RAF West Ruislip

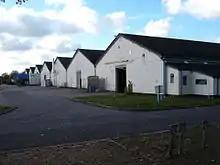
Shed No.1 was the only original storage shed on the site

The Air Ministry wrote to the land surveyors employed by Edward Hilliard on 3 September 1919 to announce they wished to buy the land to allow for its permanent use by the RAF. Hilliard did not accept the initial offer of £5,900, but agreed to sell by the eventual deadline of 17 January 1920, receiving the sum of £6,350. A resident of the land, Mrs Saitch of Home Farm, had her tenancy cancelled on 29 September and was paid compensation by the military until 25 March 1921, although the authorities did not believe her worthy.